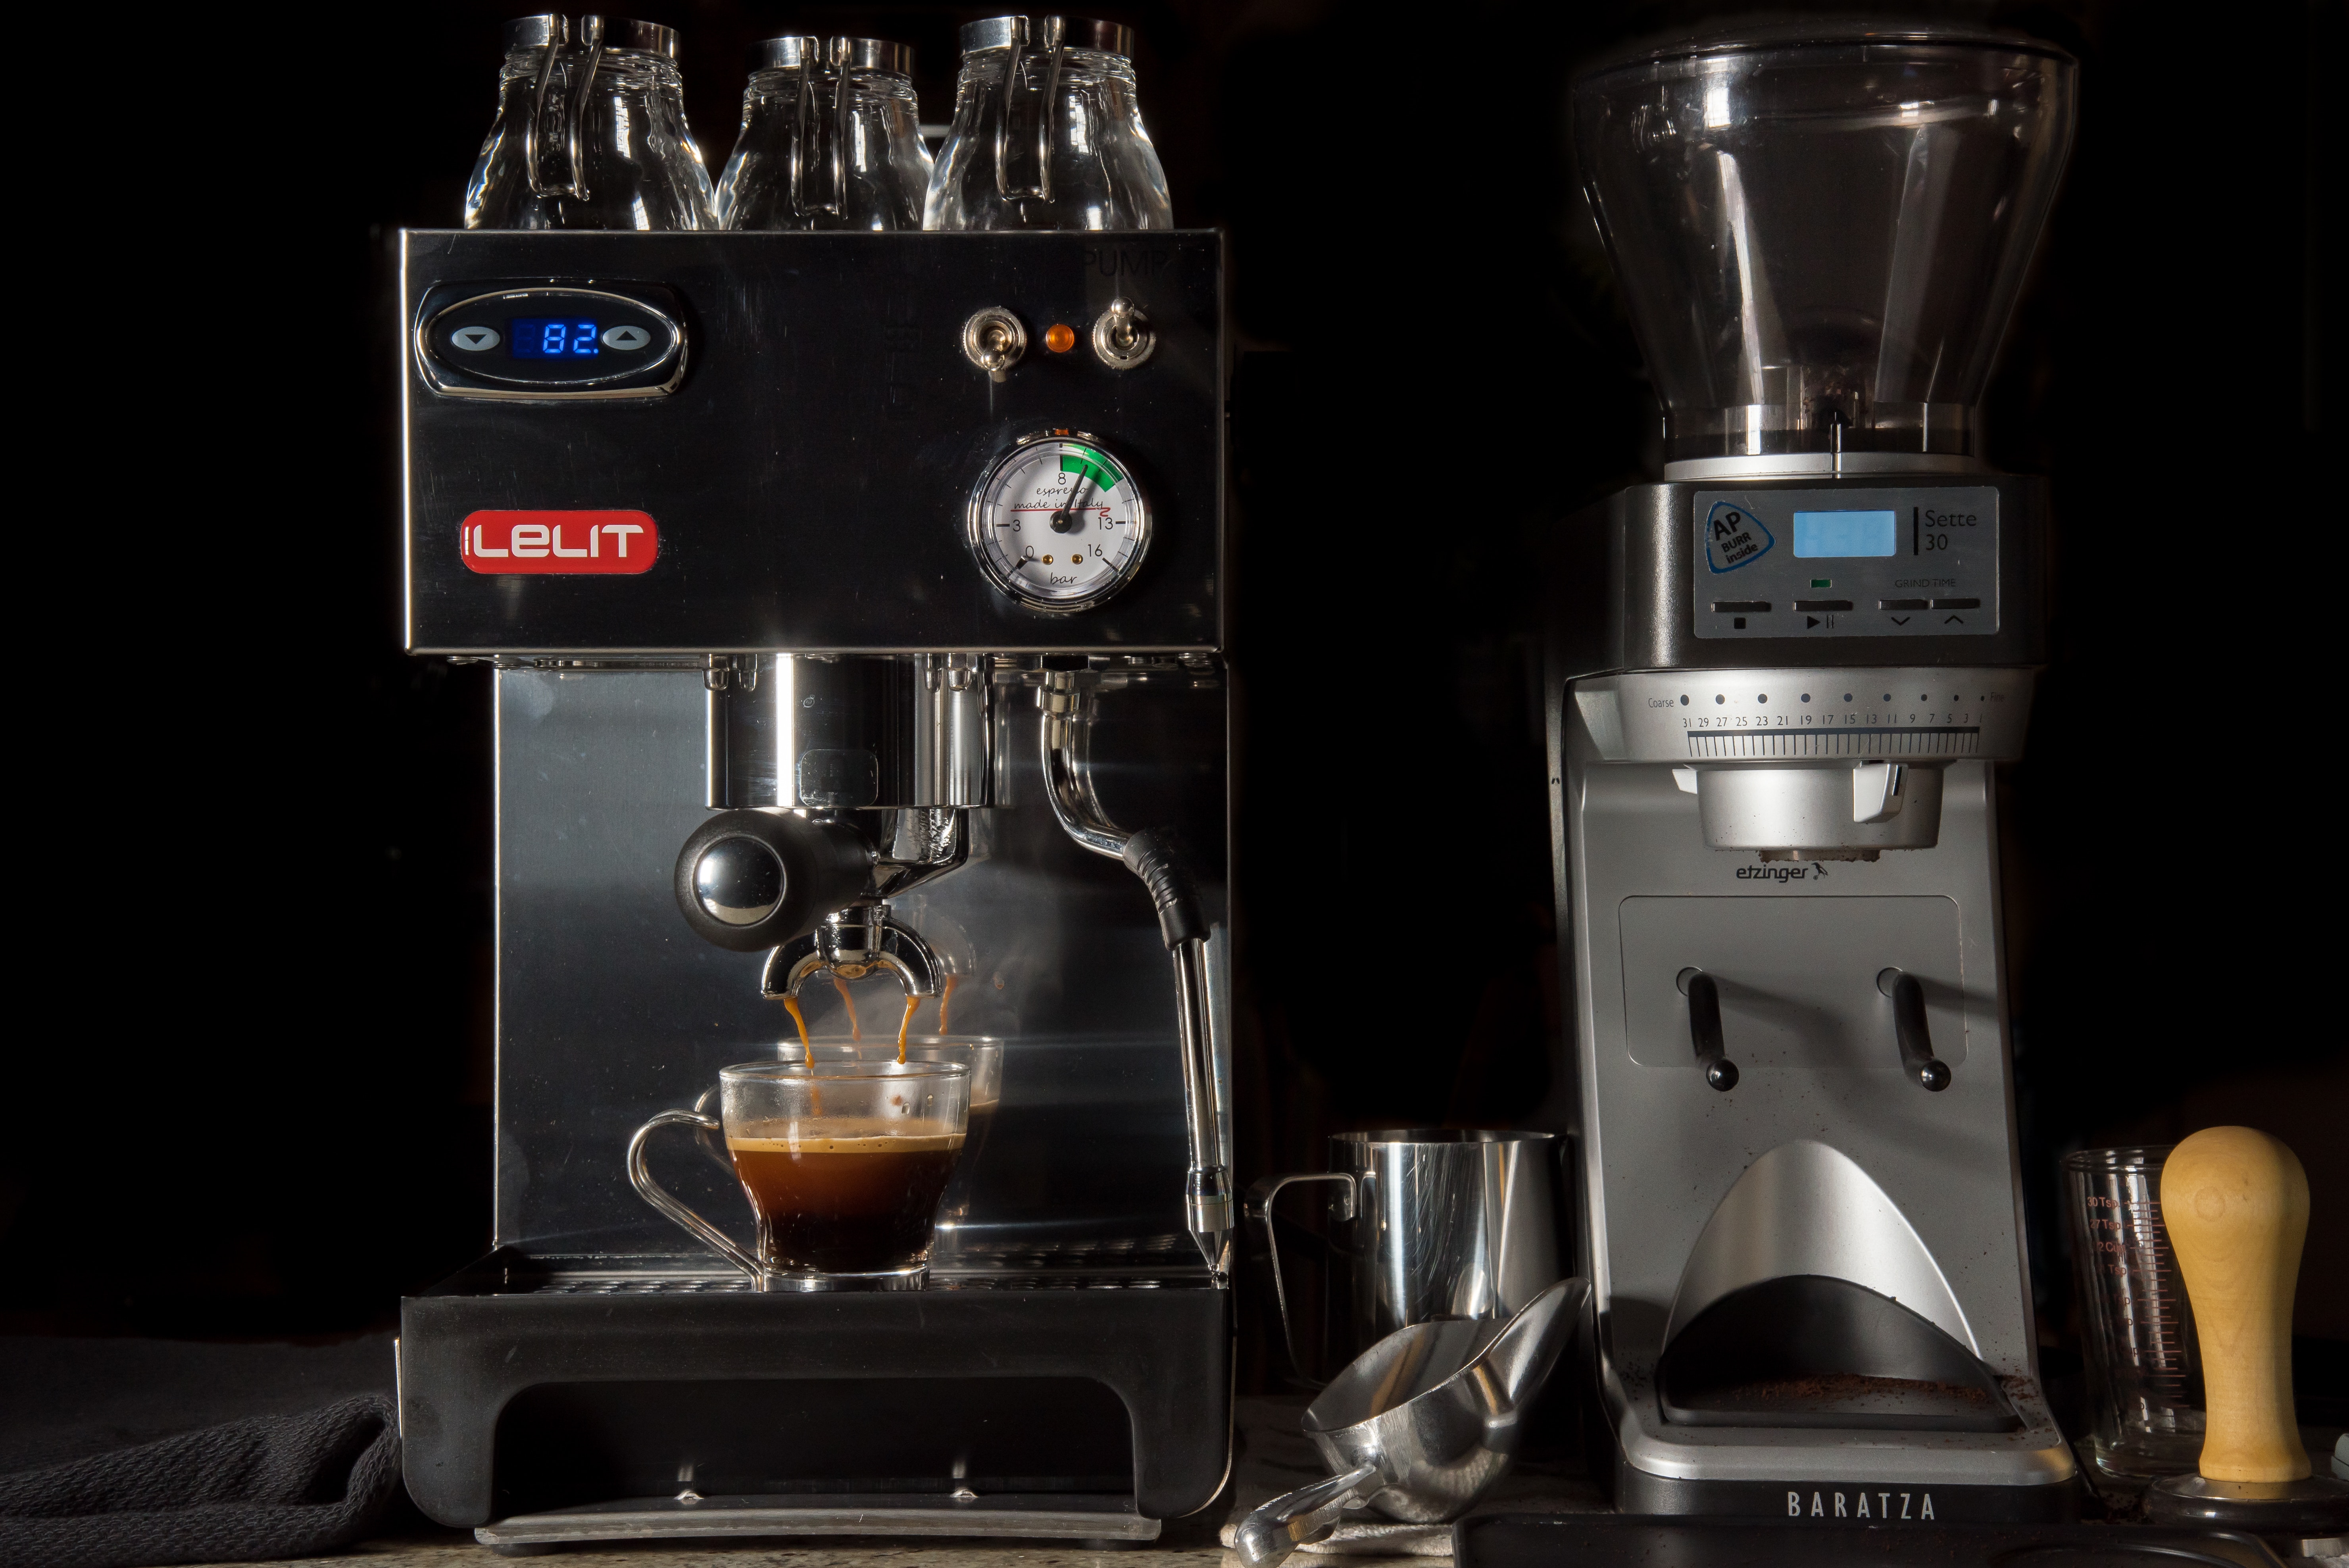
coffee, espresso, latte, cafe, baratza, grinder, small appliance, home appliance, espresso machine, coffee grinder, kitchen appliance, drip coffee maker, coffeemaker, coffee filter, mixer, machine